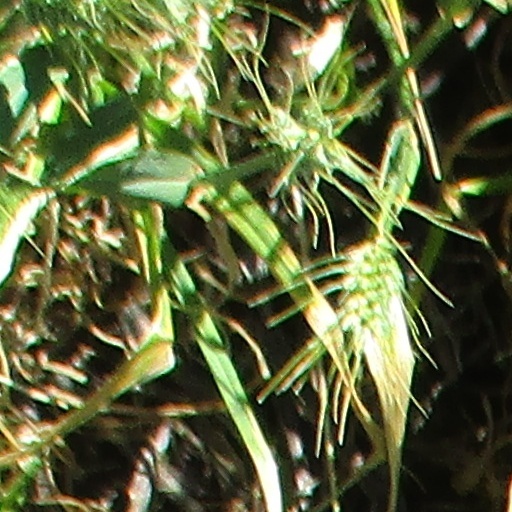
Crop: wheat